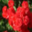
Label: rose